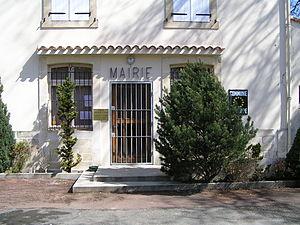
ancienne mairie de Saint-Sulpice